Archaeological Museum of Amphipolis

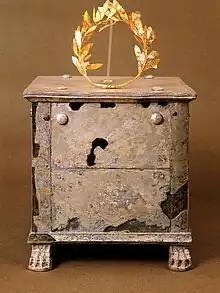
Silver ossuary and gold crown of Brasidas

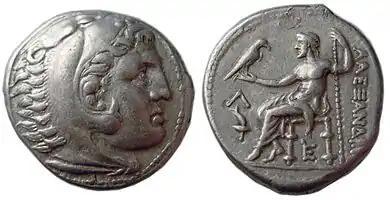
Alexander Tetradrachme Amphipolis

Due to precious metal mines on the peninsula of Halkidiki and the Pangaion Mountains, enough raw materials were available for coinage. In the first half of the 5th century BC Alexander I introduced coinage in the Macedonian Kingdom. By extending his kingdom to the east, Alexander I brought more mines, located in the vicinity of Philippi, under his control. The yield from these mines alone was estimated at one TalentSilver (about 26 kg) per day. Depending on the sufficient availability of the raw material silver, the coins were either made of pure silver or of a silver alloy mixed with other metals. From the 5th century BC BC, two currencies existed in parallel. Heavier and more valuable coins for foreign trade and smaller, lower value, for payments within Macedonia. Towards the end of the 5th century, the smaller pieces of silver were gradually replaced by bronze coins. Phillip II continued to expand the Macedonian state, gaining control over more mines. In addition to the mint in Pella another was built in Amphipolis. From this time, gold coins were also made to the Attic standard (see Attic talent), which was introduced by Philip II.